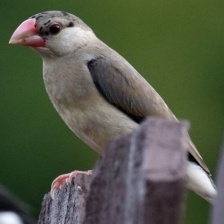
Species: JAVA SPARROW
Scientific name: LONCHURA ORYZIVORA